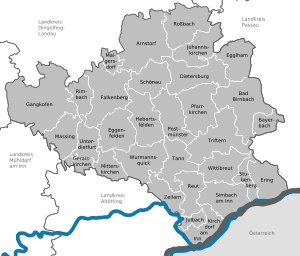
Landkreis Rottal-Inn / Byer og kommuner
Byer og kommuner
Landkreis Rottal-Inn ligger i den sydlige del af det bayerske Regierungsbezirk Niederbayern i Tyskland. Den grænser mod øst til Landkreis Passau, mod syd Oberösterreichske Bezirk Braunau am Inn, mod sydvest til de oberbayerske Landkreise Altötting og Mühldorf am Inn, mod vest til Landkreis Landshut og mod nord til Landkreis Dingolfing-Landau og Landkreis Deggendorf.